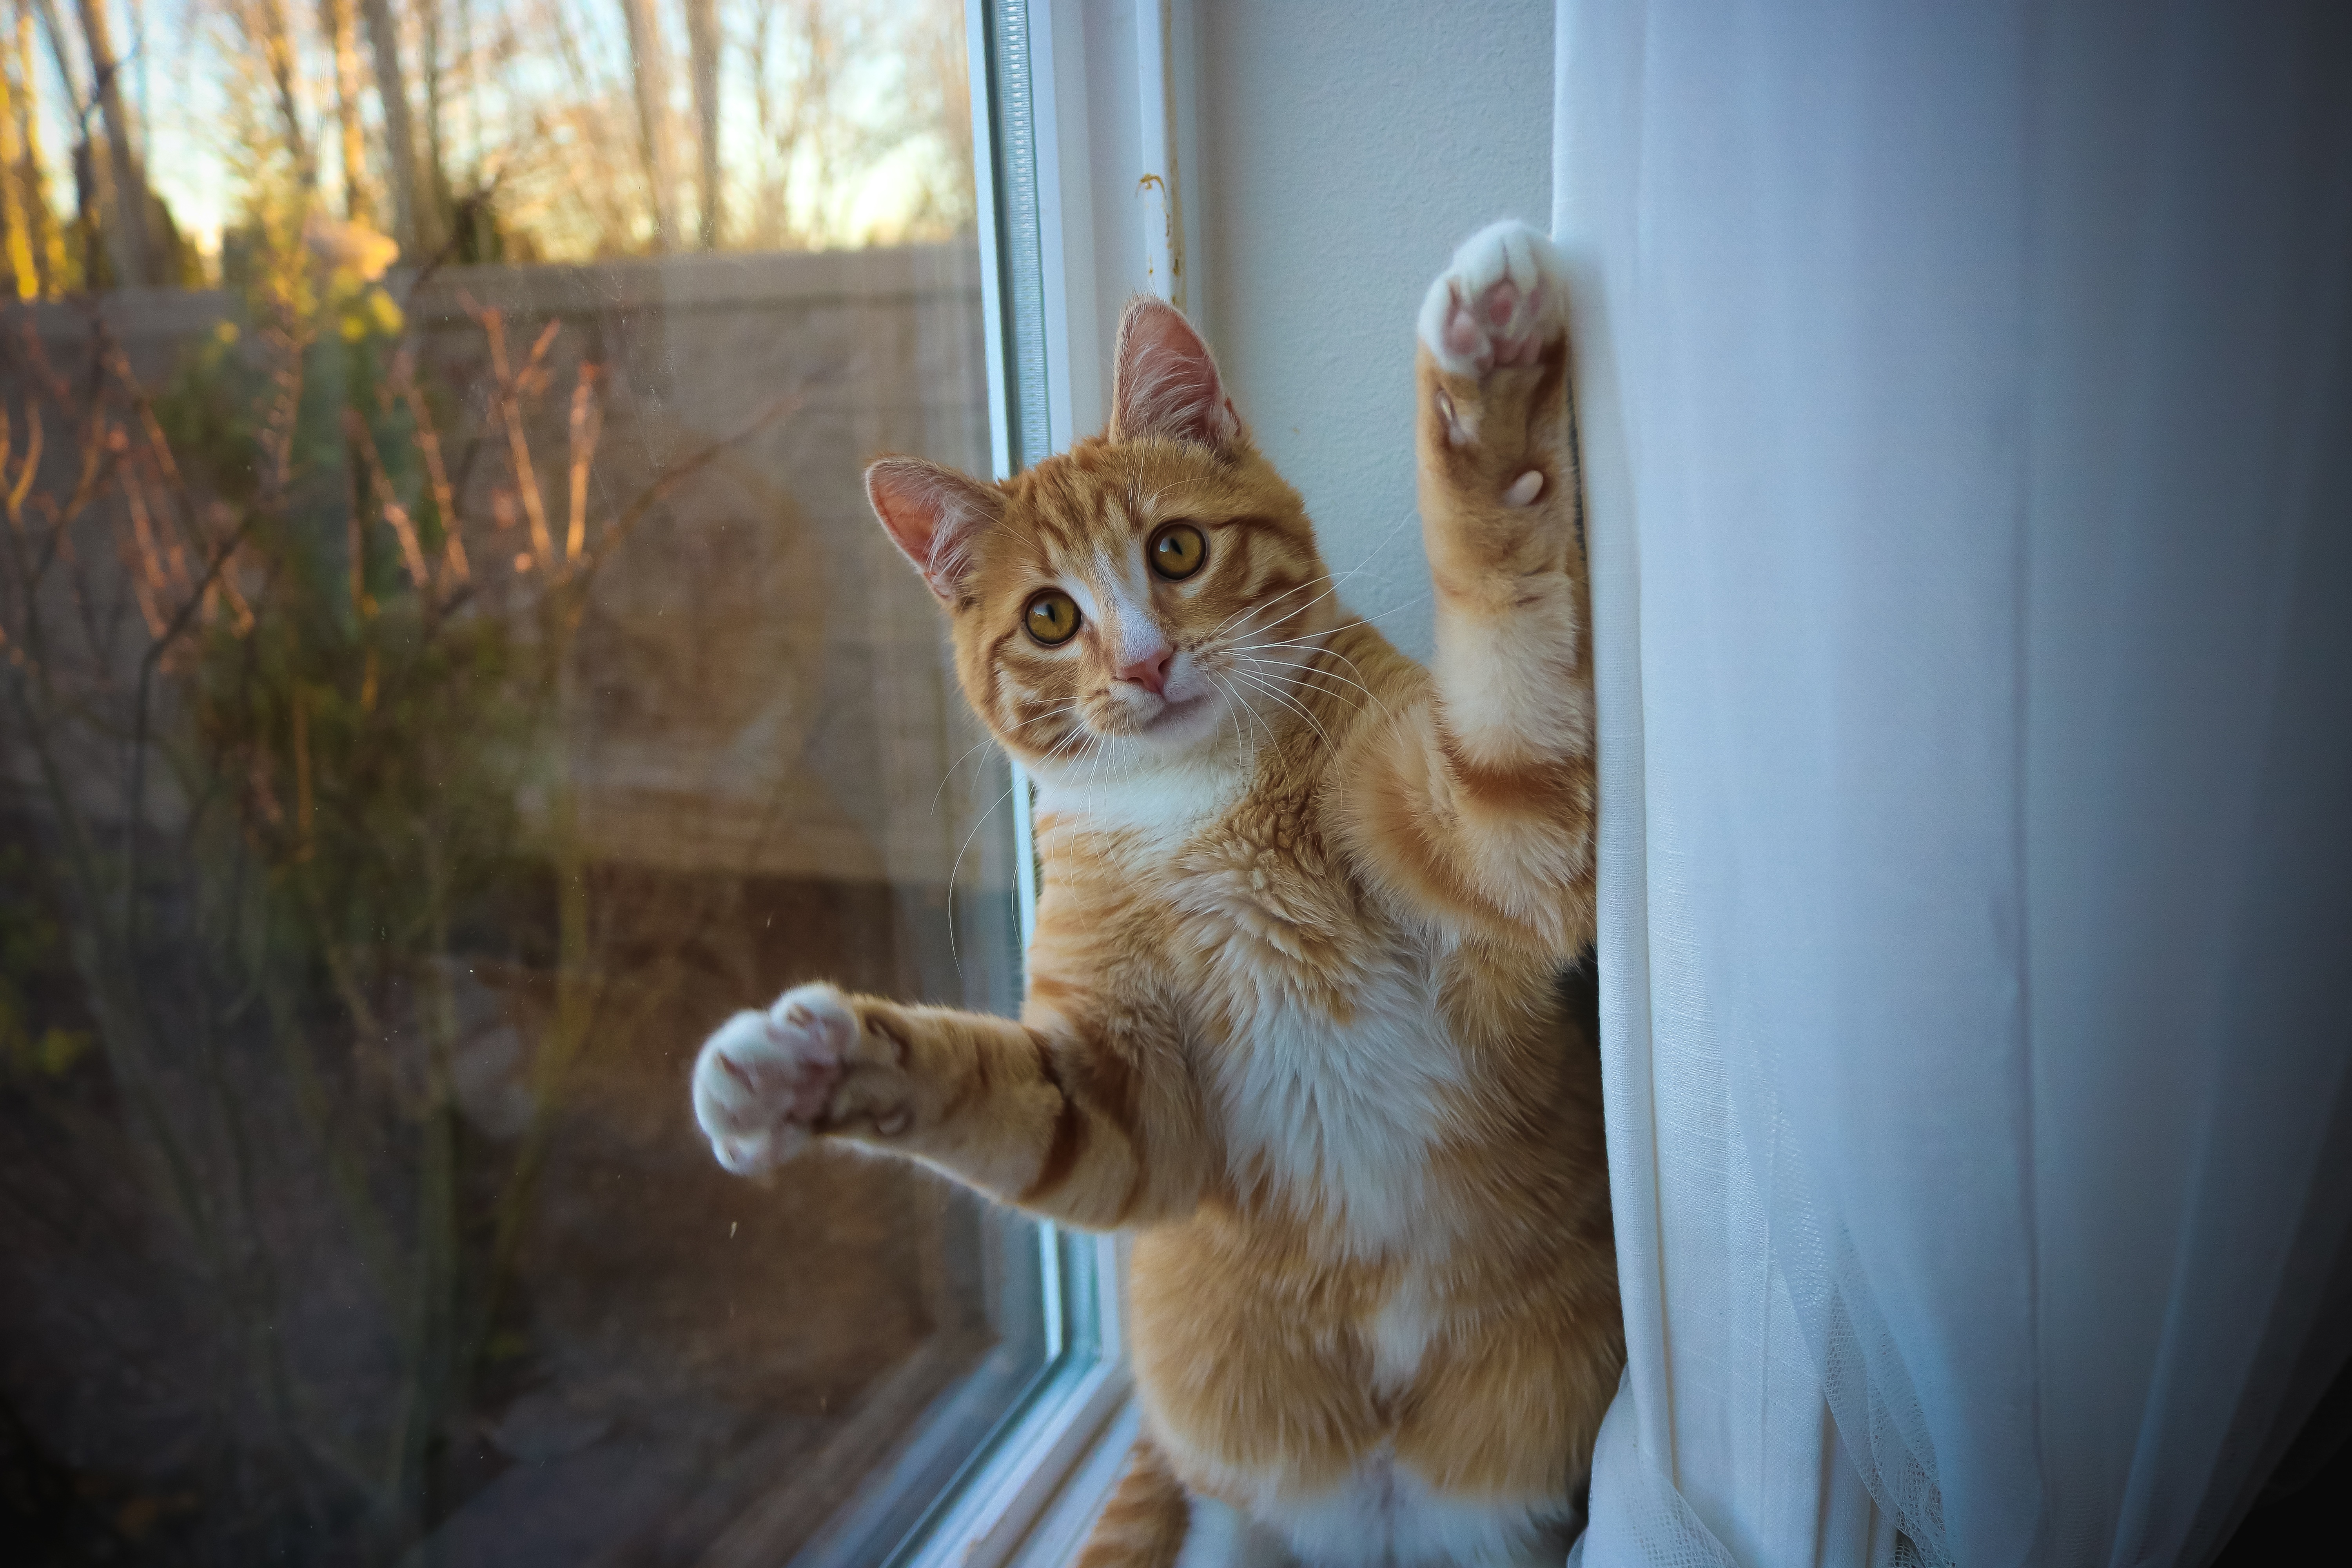
animal, cute, pet, fur, orange, portrait, young, fluffy, kitten, cat, tabby, mammal, fauna, playful, face, whiskers, kitty, eye, furry, puss, vertebrate, domestic, adorable, cute cat, charming, surprised, small to medium sized cats, cat like mammal